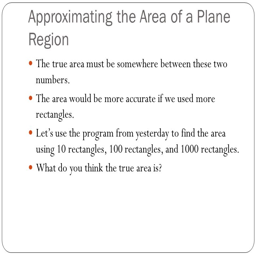
the true area must be somewhere between these numbers .